Lurgan

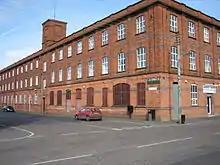
The former Johnson & Allen linen factory on Victoria Street, built in 1888 and now used as multiple small industrial and retail units

The town of Lurgan grew steadily over the centuries as an industrial market town, and, in the 1960s—when the UK government was developing a programme of new towns in Great Britain, to deal with population growth—the Northern Irish government also planned a new town to deal with the projected urban growth of Belfast. This was also to prevent an undue case of overcrowding in the city. Craigavon (a name unpopular with the Nationalist community) was designated as a new town in 1965, intended to be a linear city incorporating the neighbouring towns of Lurgan and Portadown. The plan, largely, failed; today, 'Craigavon' locally refers to the rump of the residential area between the two towns. The Craigavon development, however, did affect Lurgan in a number of